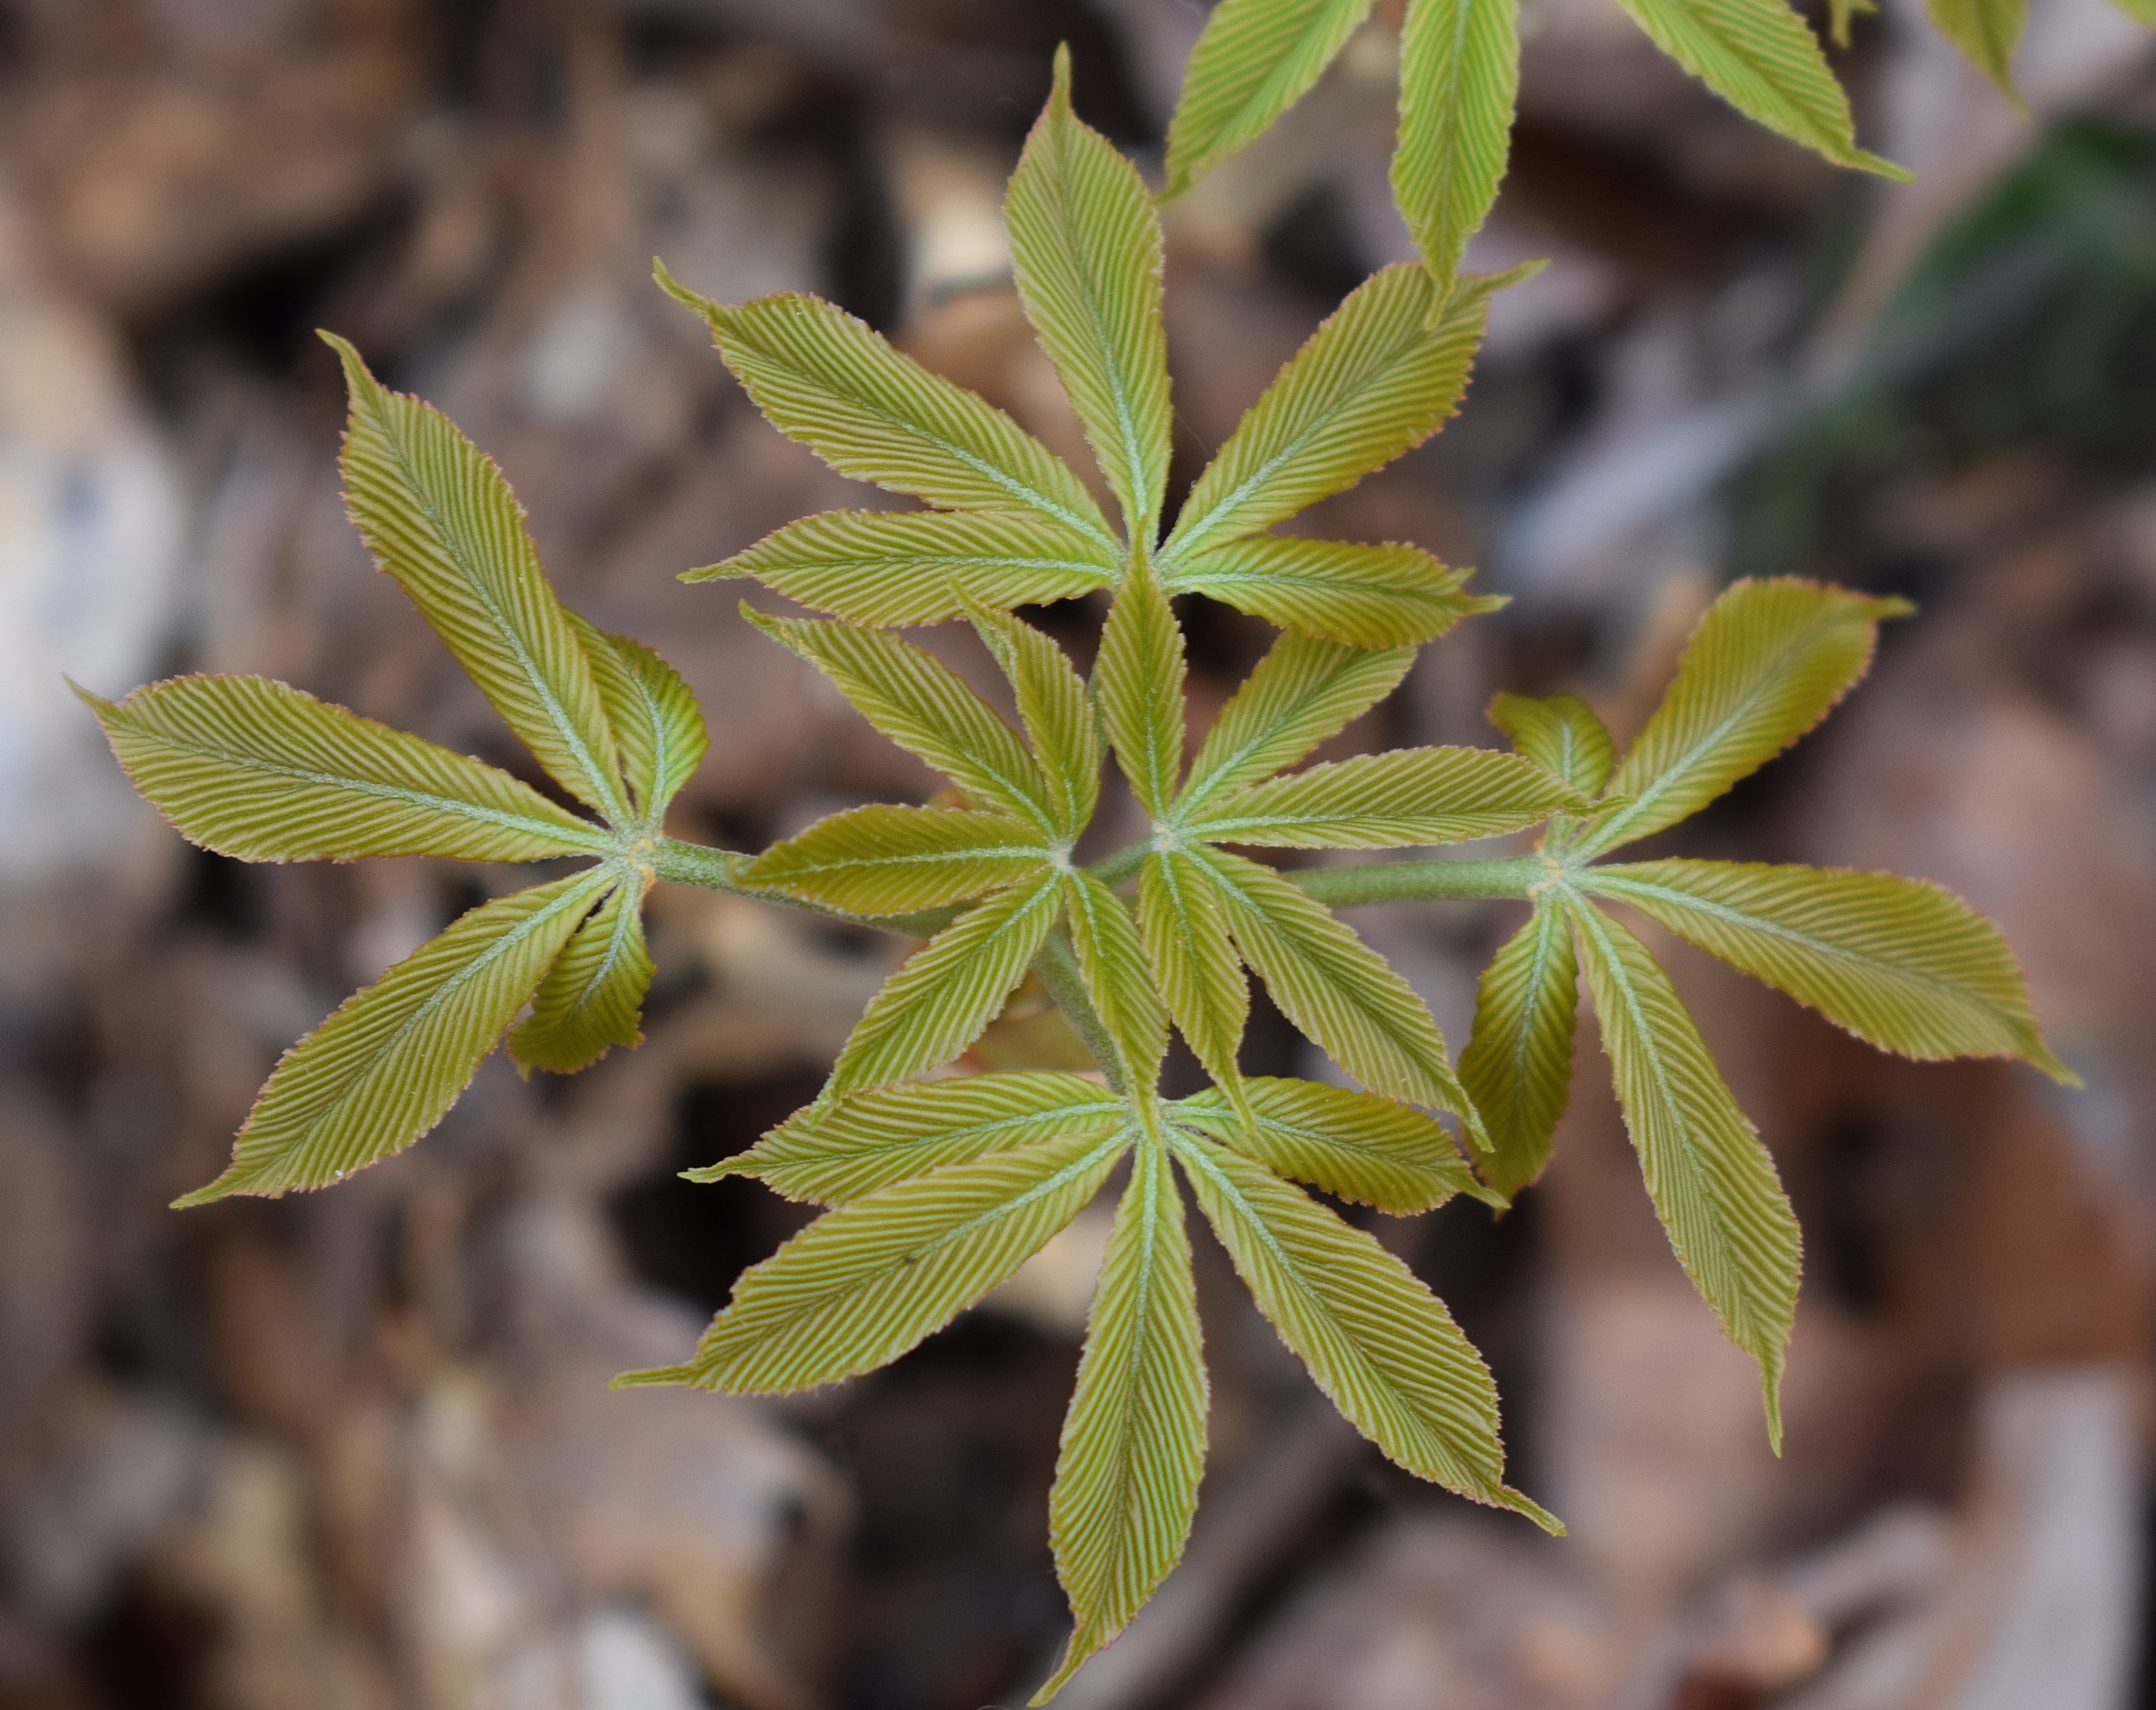
tree, nature, branch, plant, leaf, flower, spring, green, herb, botany, garden, flora, wildflower, leaves, shrub, growing, new, chestnut, macro photography, flowering plant, woody plant, land plant, japanese chestnut leaves open